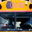
Label: bus